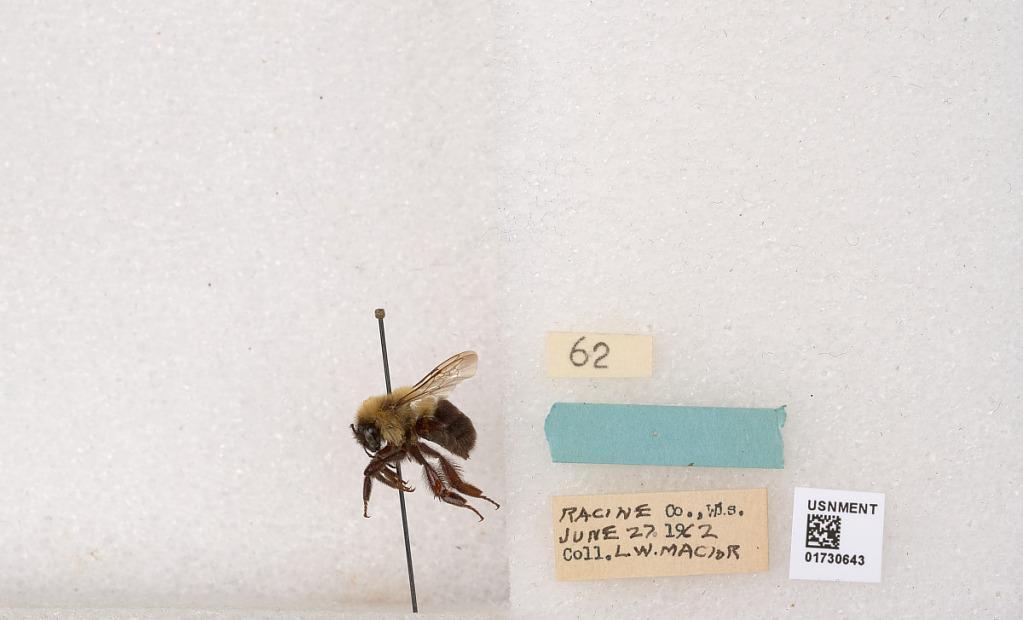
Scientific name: Bombus impatiens Cresson
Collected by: L. Macior
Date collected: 1962-6-27
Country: United States
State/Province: Wisconsin
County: Racine
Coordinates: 42.7299, -87.8123